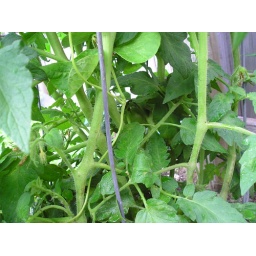
5/8/2009 - planted in late march. growing very well along the fence at west side. bearing fruits already